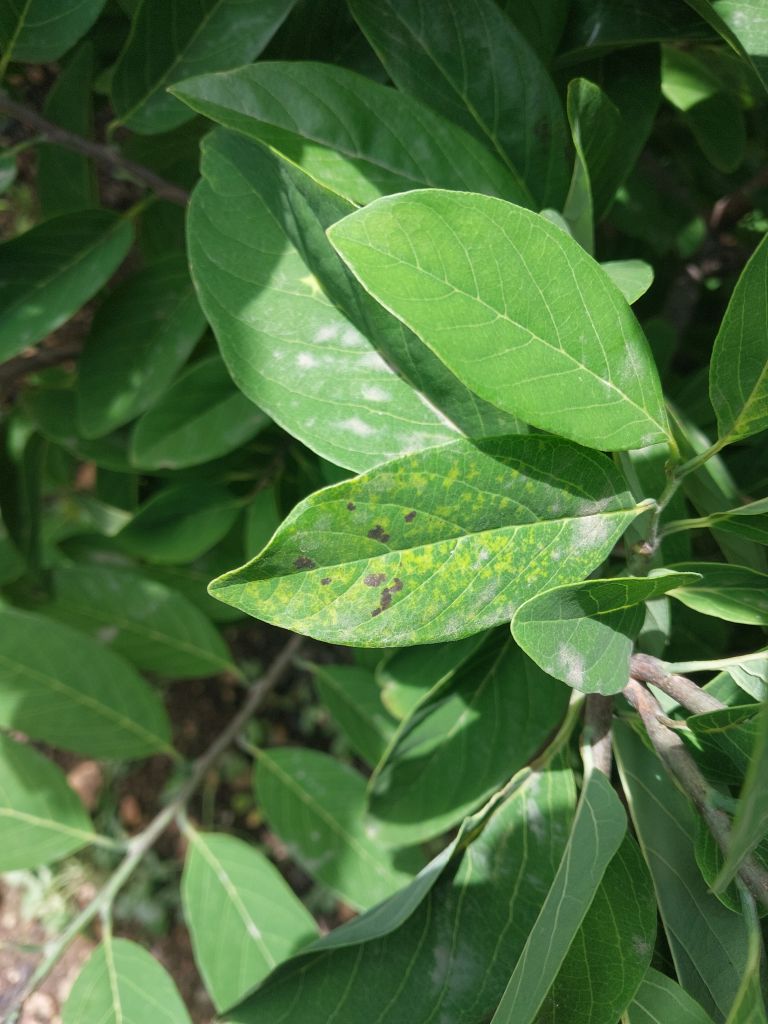
Disease label: Leaf spot on Leaves